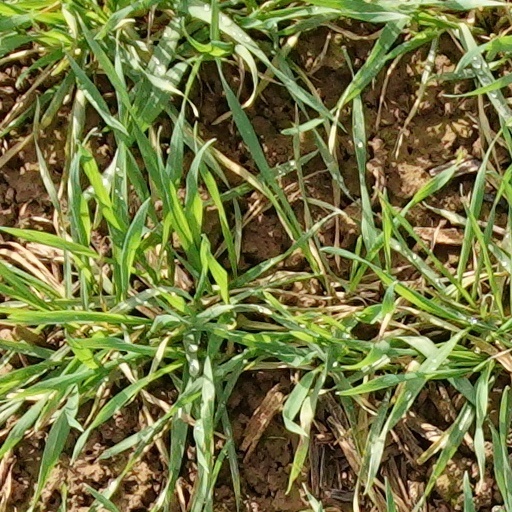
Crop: wheat